Sukhoi Su-27

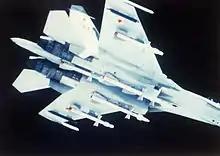
Su-27 carrying Vympel R-27 missiles

The Su-27's basic design is aerodynamically similar to the MiG-29, but it is substantially larger. The wings are attached to the center of the fuselage at the leading edge extensions, featuring a semi-delta design, with the tips cropped for missile rails or ECM pods. The fighter is also an example of a tailed delta wing configuration, retaining conventional horizontal tailplanes.